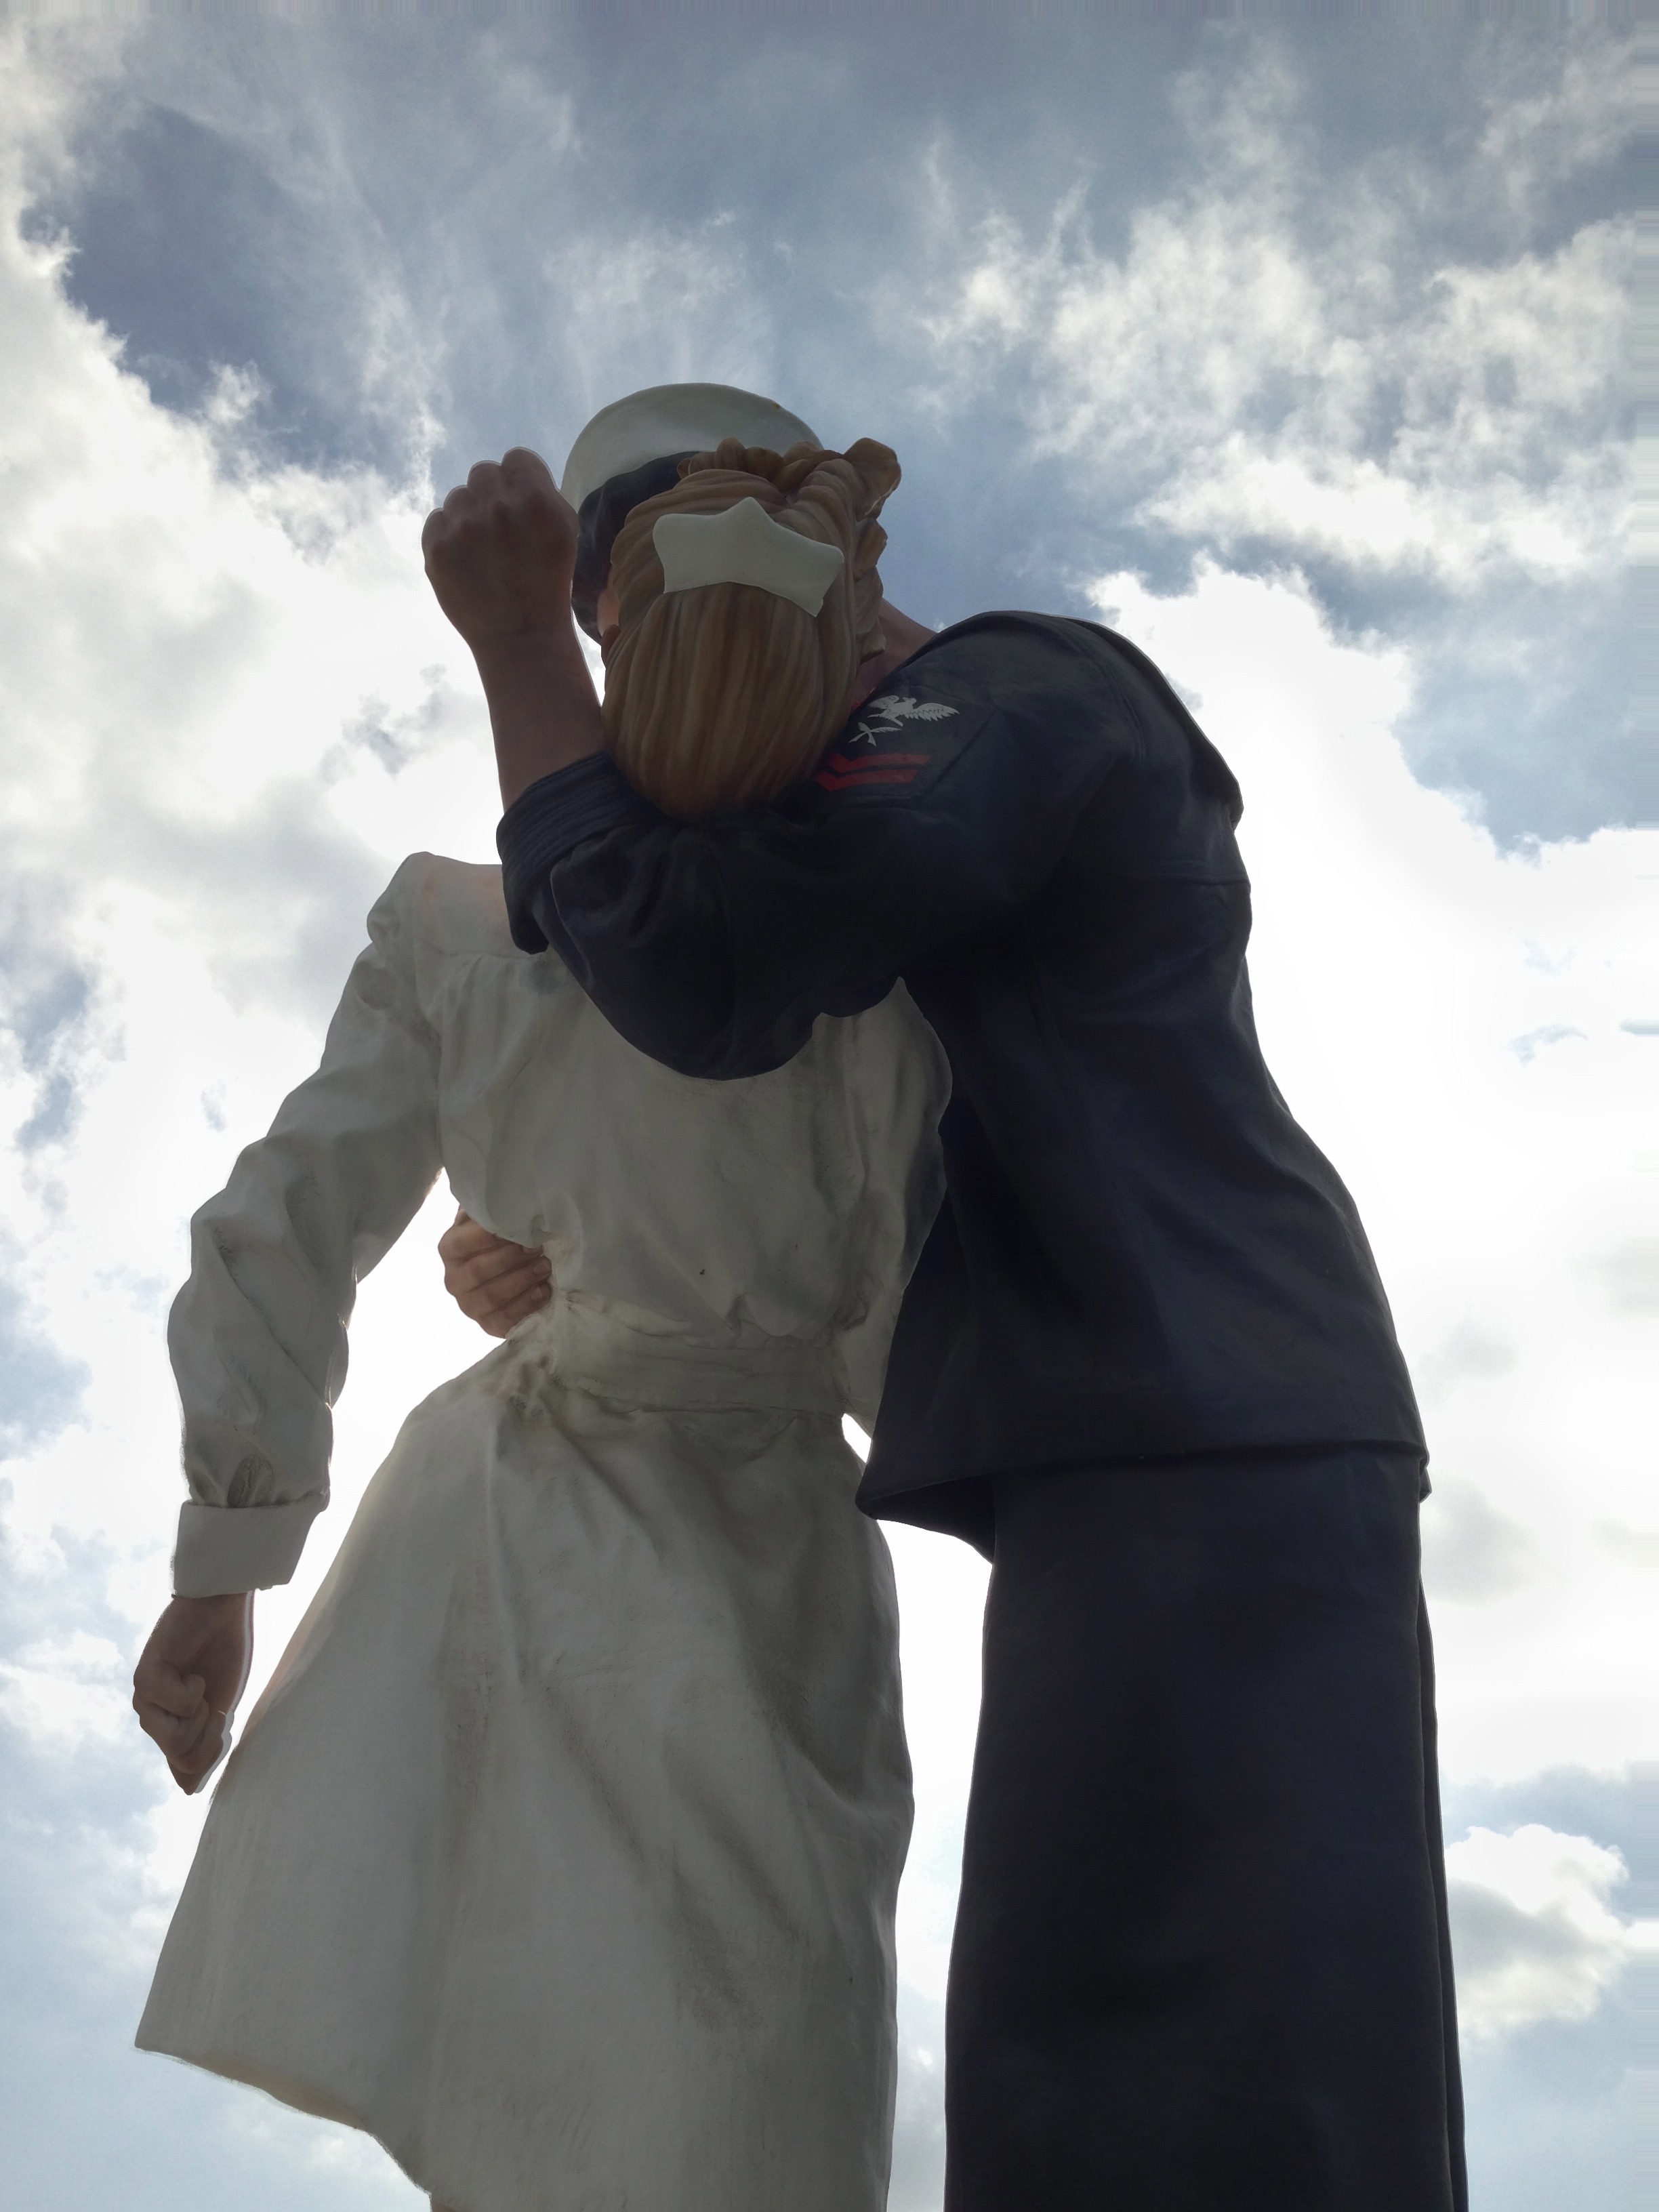
snow, winter, love, kiss, clothing, war, sports, the kiss